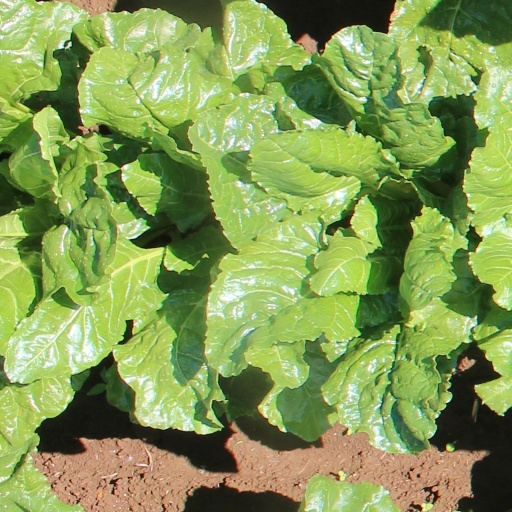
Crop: sugar beet